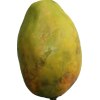
Label: papaya